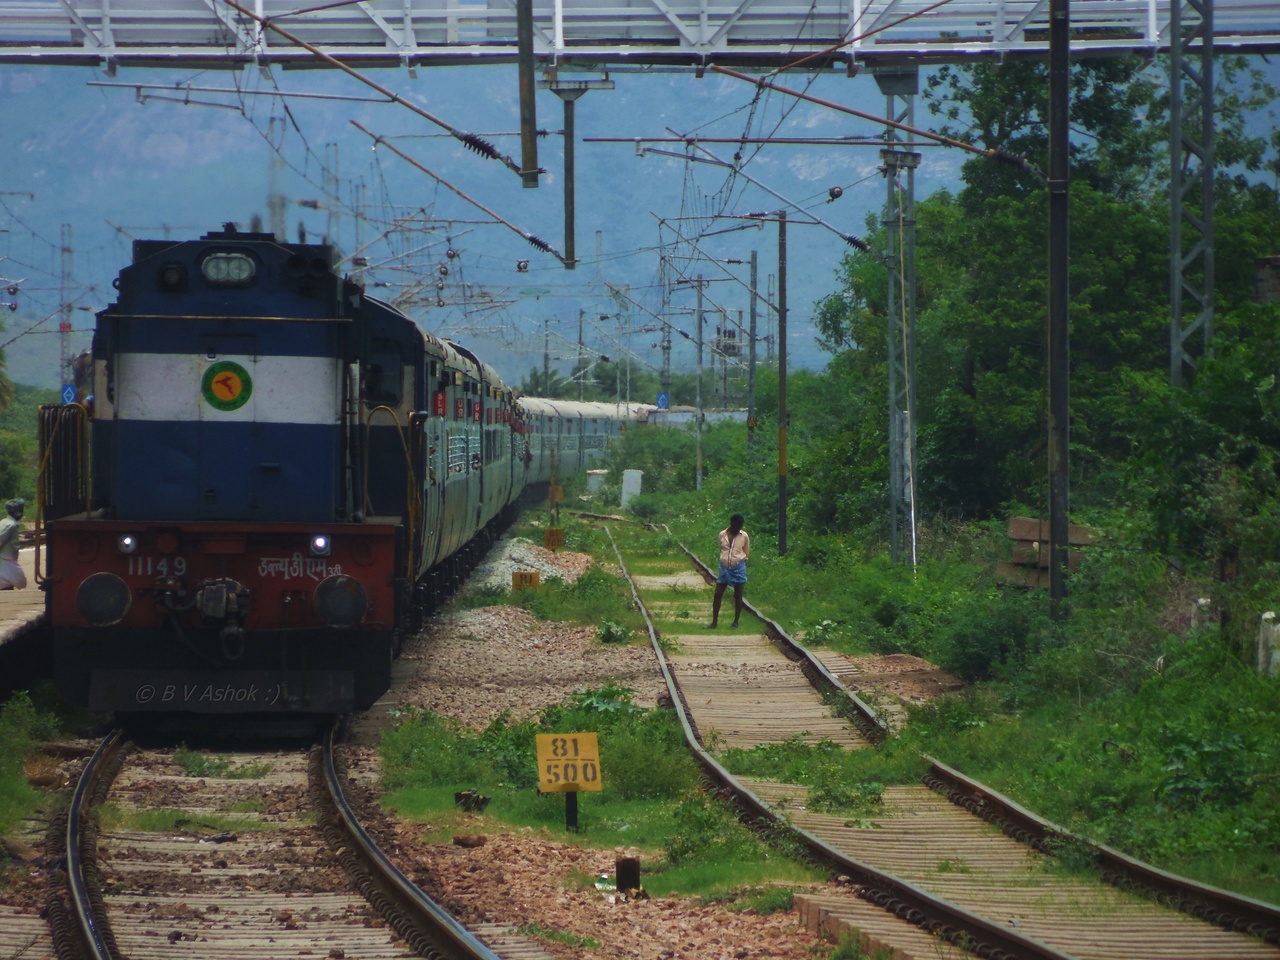
ED WDM-3D 11149 entering platform 3 of Tiruttani for its scheduled halt with 16351 Mumbai CST - Nagercoil Balaji Express...